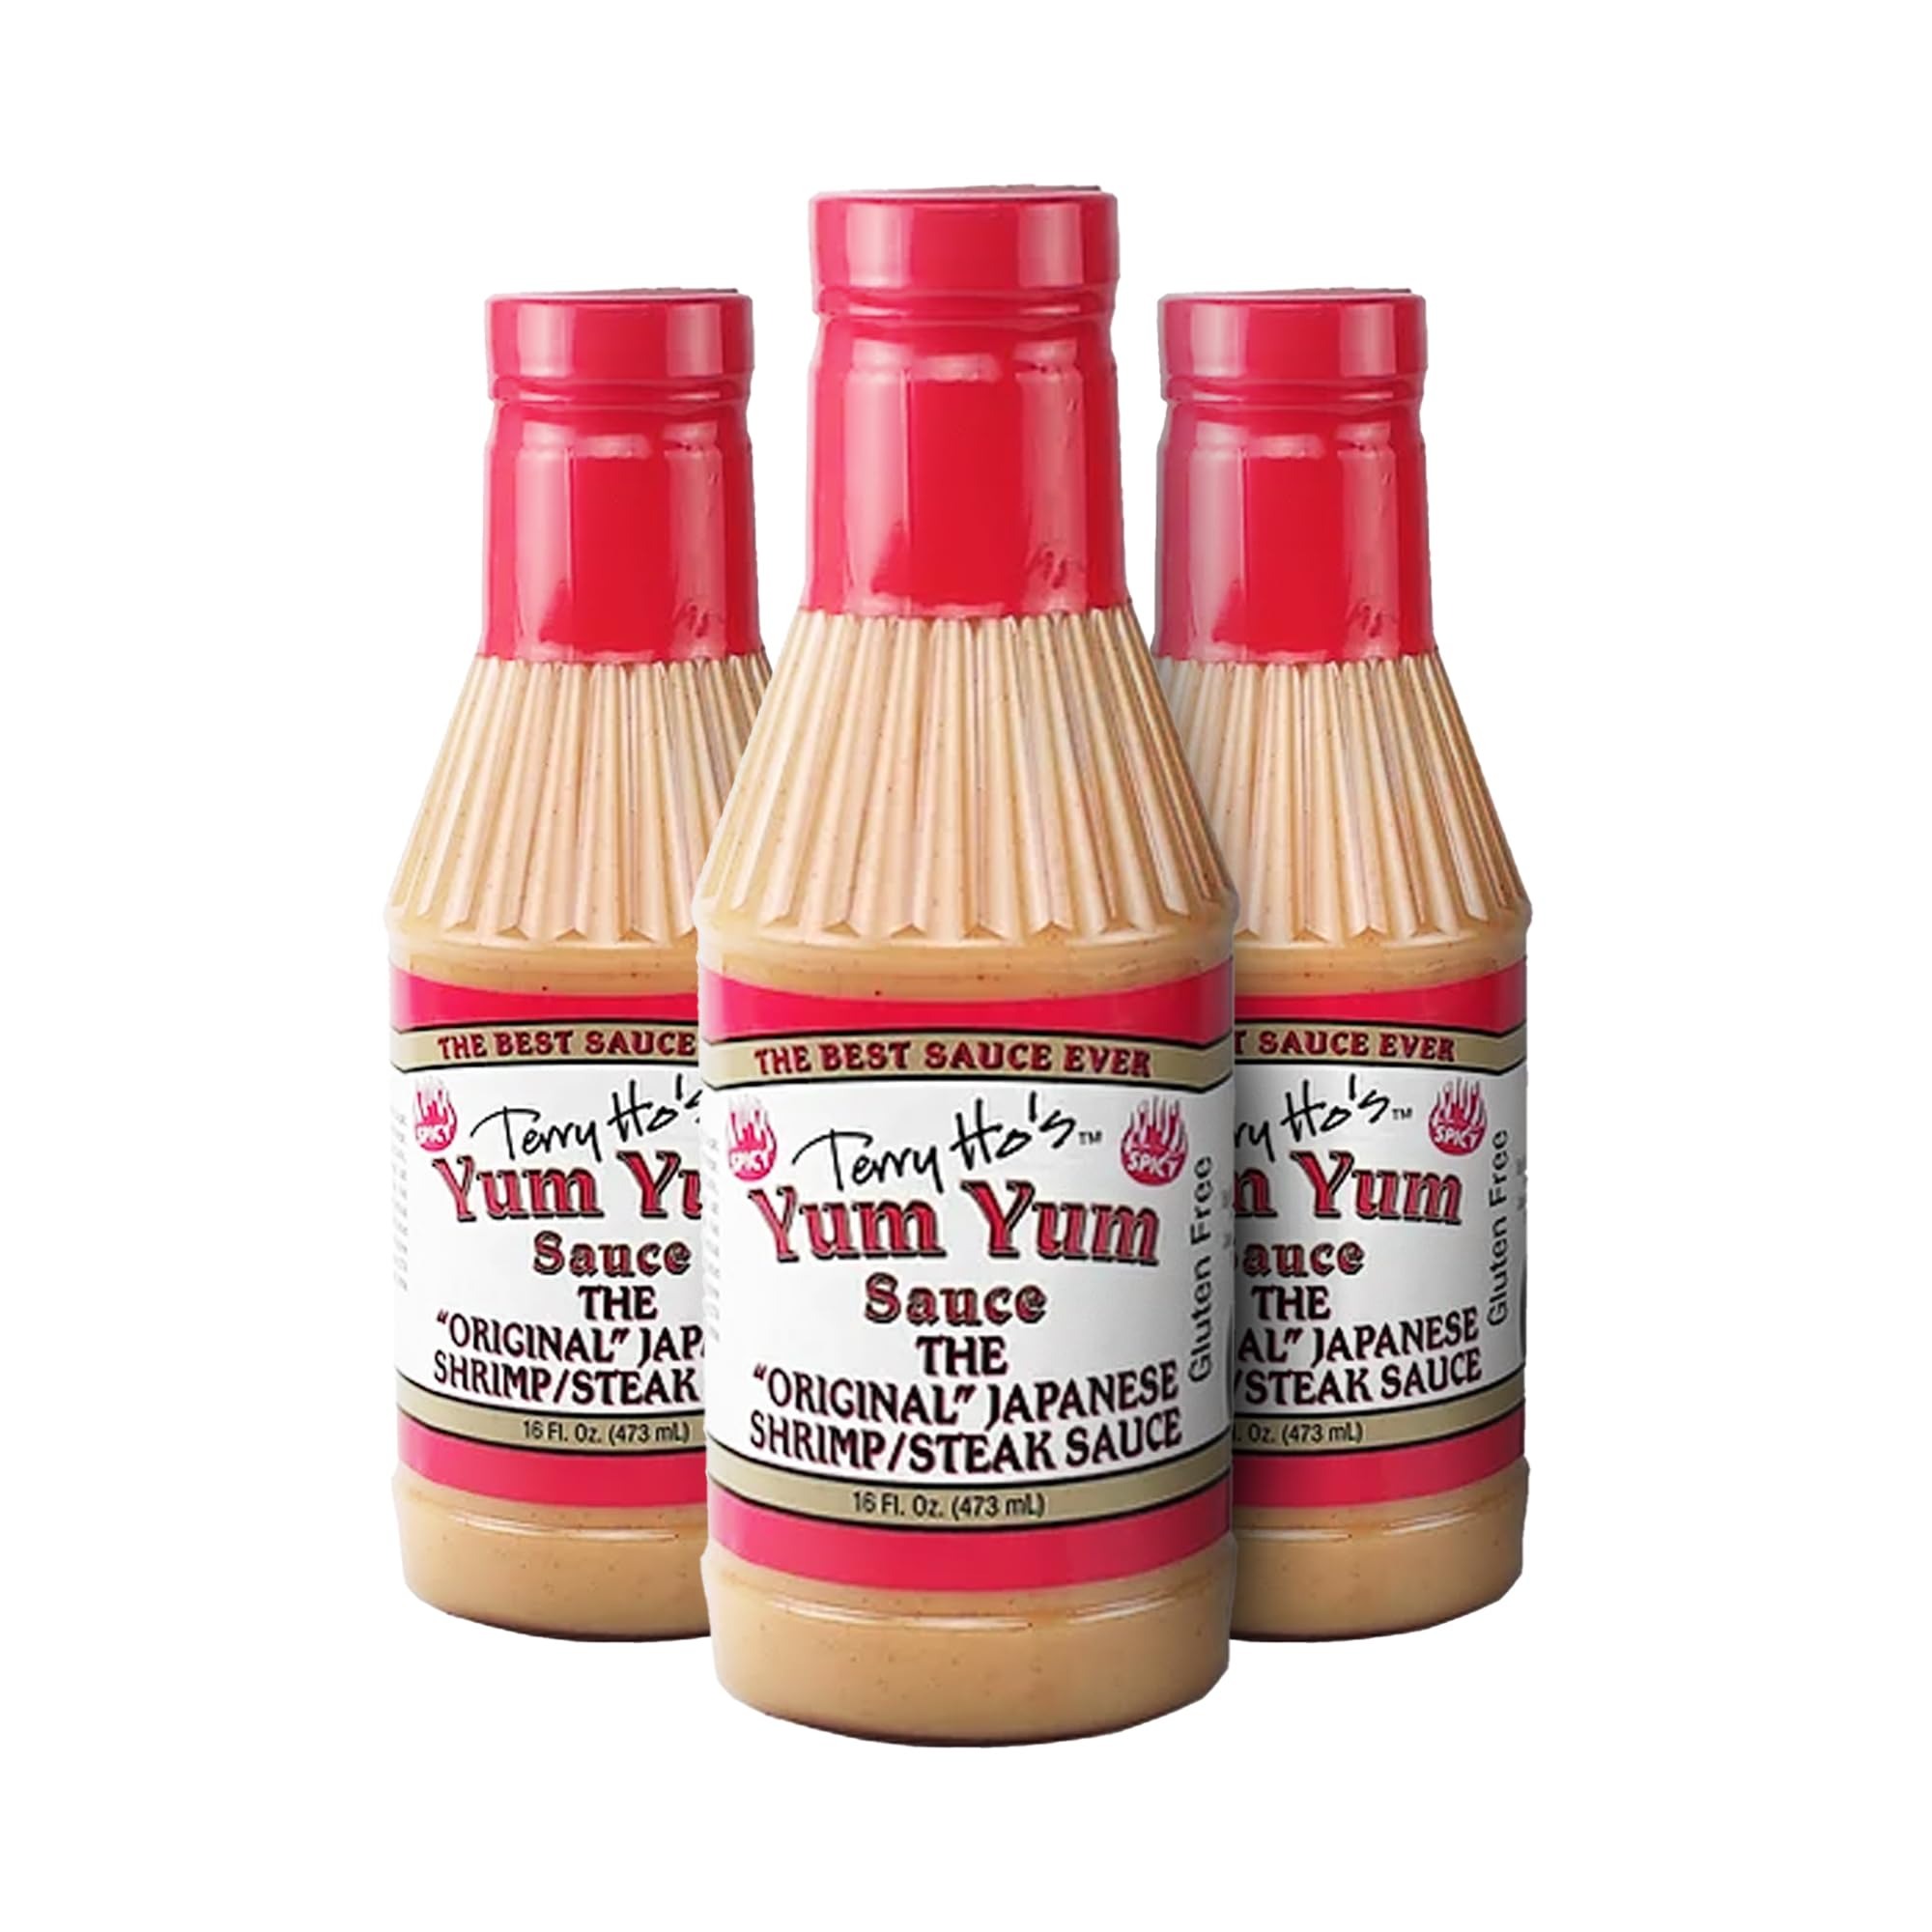
Item Name: Terry Ho's Yum Yum Spicy Sauce 16 oz – Sweet and Tangy Japanese Sauce for Dipping, Marinades, and Dressings – Perfect for Different Cuisine Styles - Ideal Food Boost (Pack of 3)
Bullet Point 1: Sweet & Spicy Flavor: Enjoy the perfect balance of sweet and tangy heat with Terry Ho's Yum Yum Spicy Sauce, ideal for adding bold flavor to your favorite dishes.
Bullet Point 2: Versatile Uses: This Japanese-inspired sauce works great as a dipping sauce, marinade, or dressing for shrimp, chicken, pork, Japanese steak, and even vegetable salads.
Bullet Point 3: Perfect for Grilling: Elevate grilled meats and seafood by using this spicy sauce as a marinade or finishing touch, bringing a burst of flavor to every bite.
Bullet Point 4: Ideal for Asian Cuisine: Add authentic Asian flavor to your meals, perfect for shrimp cocktails, stir-fries, or drizzled over mixed vegetables and salads.
Bullet Point 5: Convenient Size: Packaged in a 16 oz bottle, this sauce is easy to pour and store, making it a must-have for home chefs looking to enhance everyday meals with a spicy kick.
Product Description: Terry Ho's Yum Yum Spicy Sauce delivers a mouthwatering combination of sweet and tangy heat, perfect for those looking to add a little spice to their meals. This versatile Japanese-inspired sauce is ideal for dipping, marinating, or drizzling over your favorite dishes. Whether you're preparing shrimp, Japanese steak, grilled chicken, or pork, this sauce brings a bold and spicy flavor that enhances every bite. It's also a fantastic addition to salads and vegetable dishes, offering an authentic Asian-inspired taste with a delightful kick. Perfect for grilling, Terry Ho's Yum Yum Spicy Sauce can be used as a marinade to add a burst of flavor to your meats and seafood or as a finishing sauce to bring out the best in your dishes. Packaged in a convenient 16 oz bottle, this sauce is designed for easy use and storage, making it a versatile and flavorful addition to any kitchen. Perfect for both everyday meals and special occasions, this sauce is a must-have for spice lovers.
Value: 48.0
Unit: Fl Oz

Price: 3.665